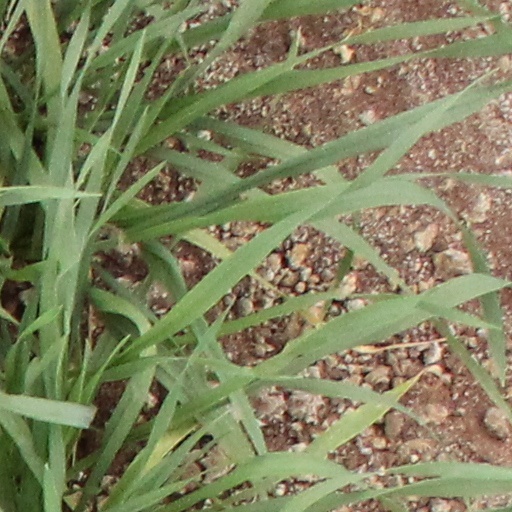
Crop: wheat